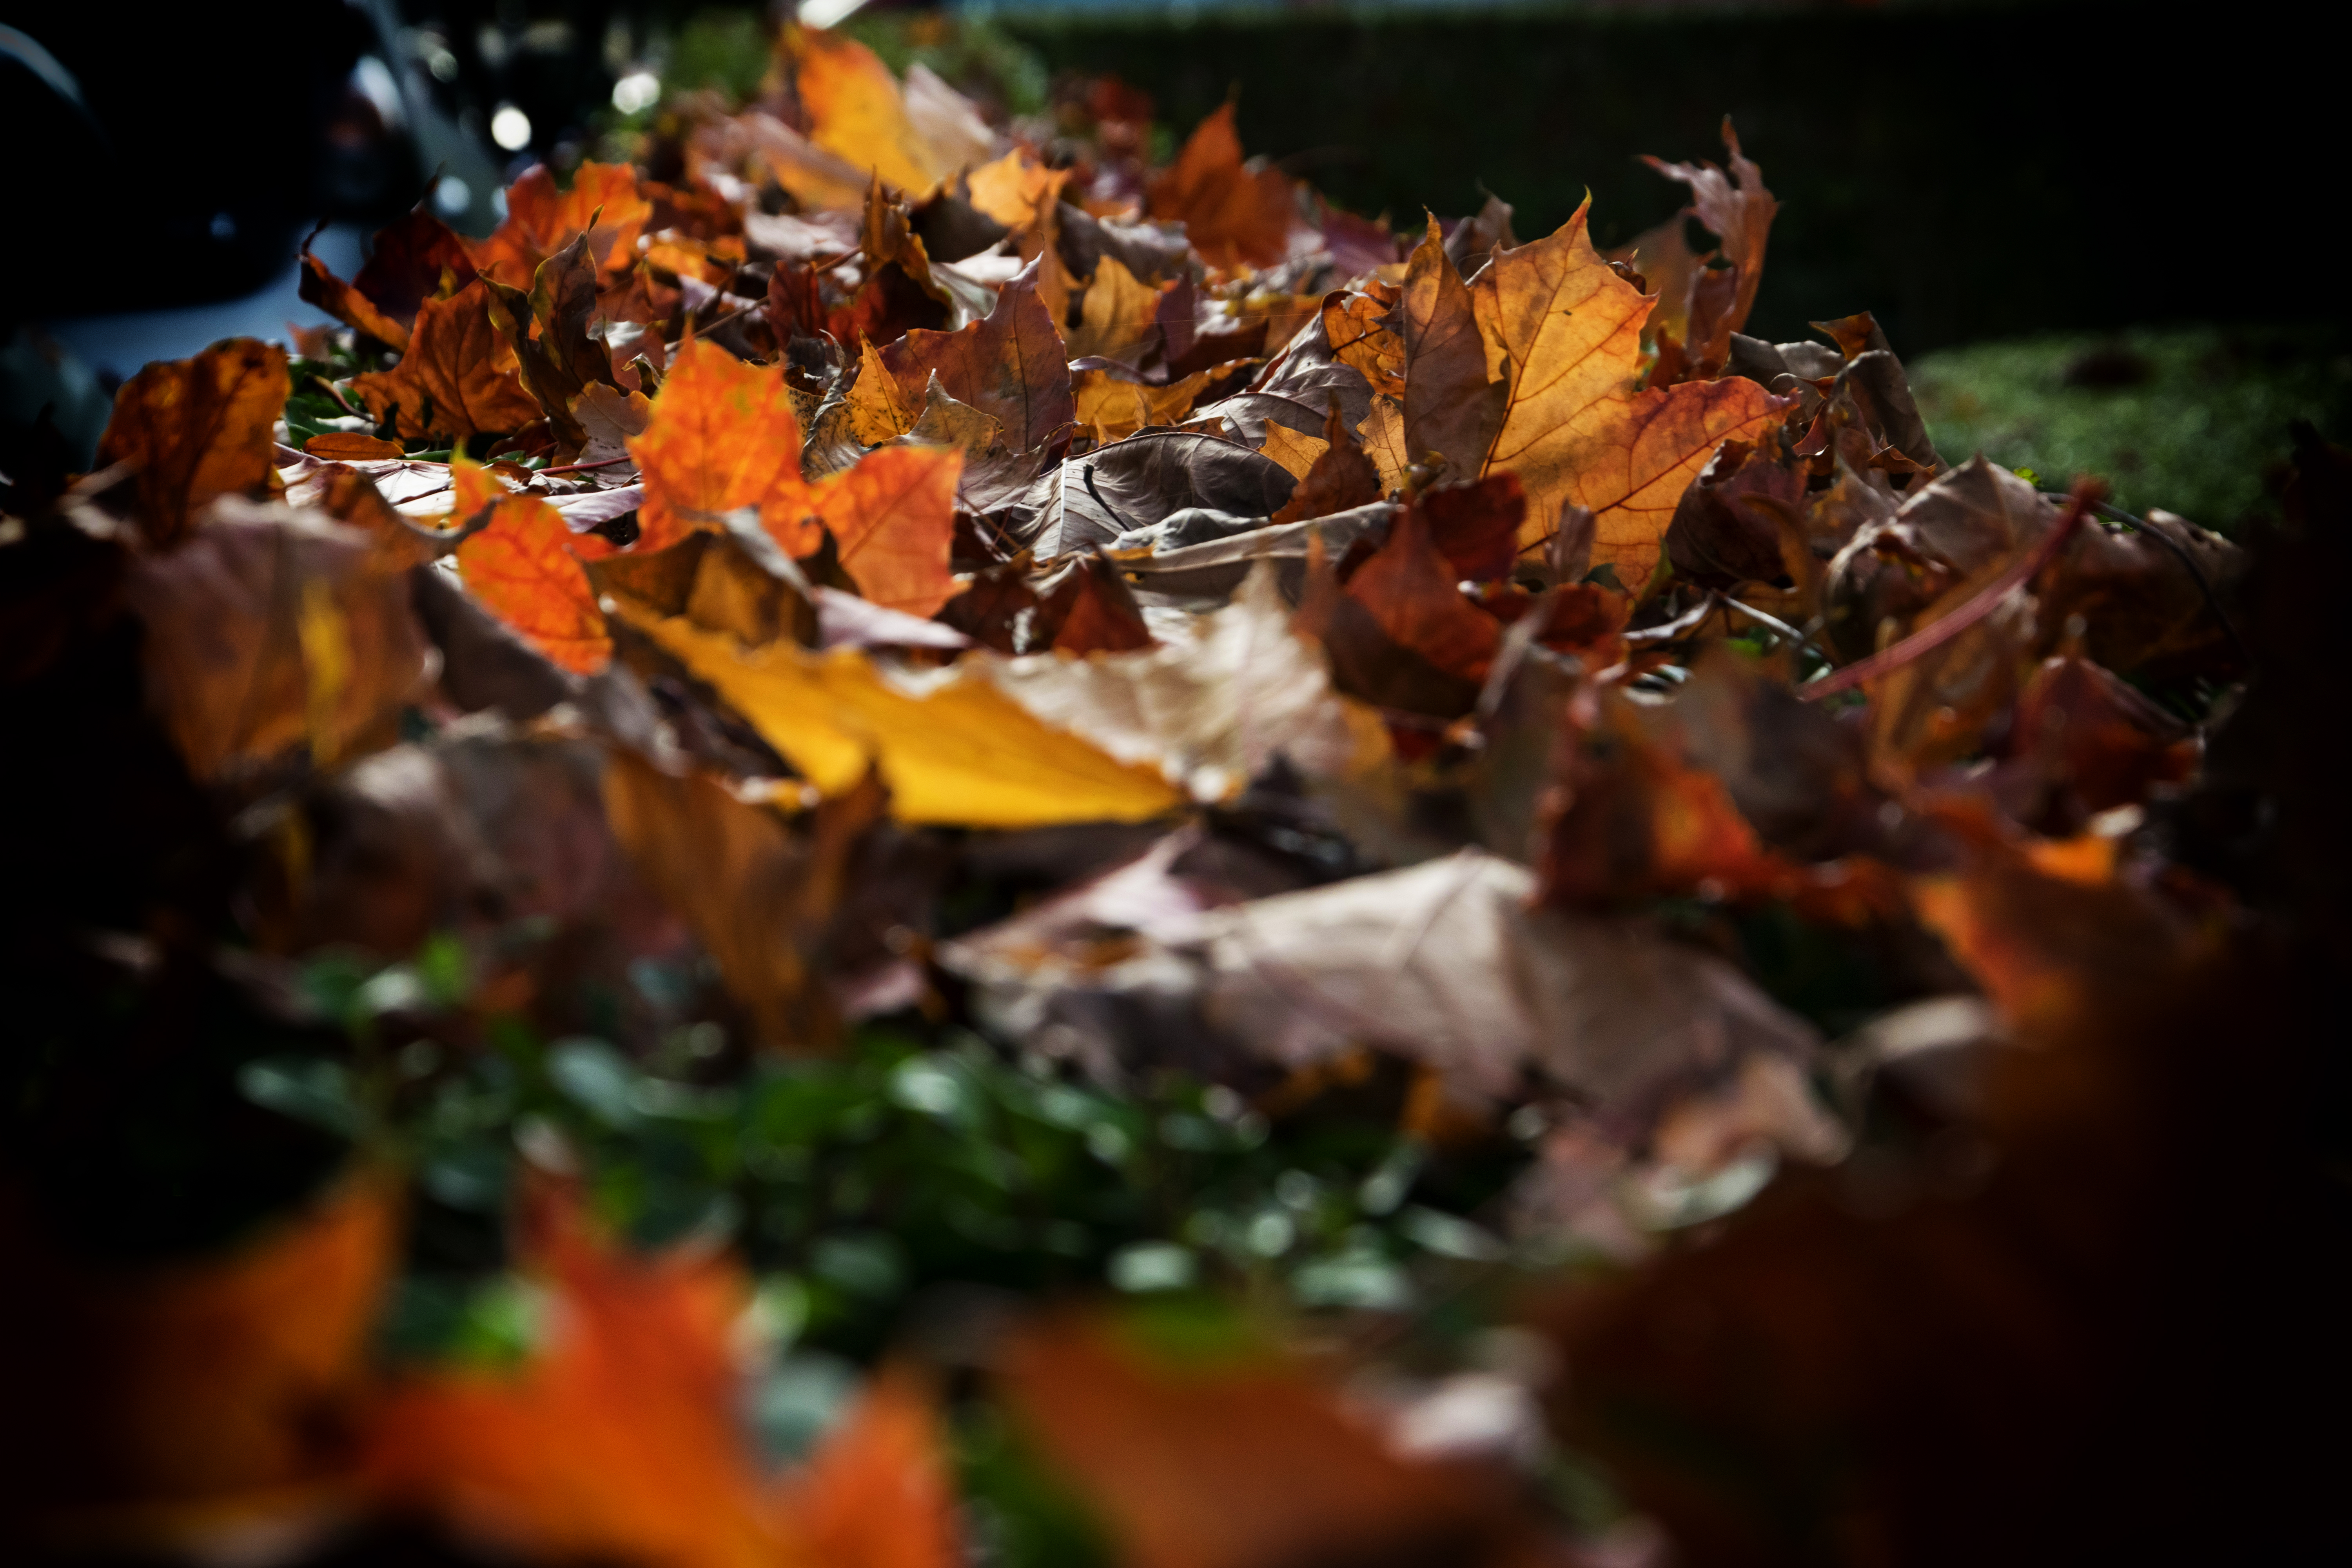
tree, outdoor, plant, leaf, flower, autumn, brown, nikon, season, colour, holland, nederland, netherlands, colors, dutch, outdoorphotography, dropped, paulvandevelde, pdvandevelde, padagudaloma, natuurfotografie, naturephotographer, dordrecht, nederlandinfotos, pvdvfotografie, pdvandeveldedordrecht, nederlandsefotografie, dutchphotogaraphy, totallydutch, fotografienederland, hollandsefotografie, fotografieholland, macro photography